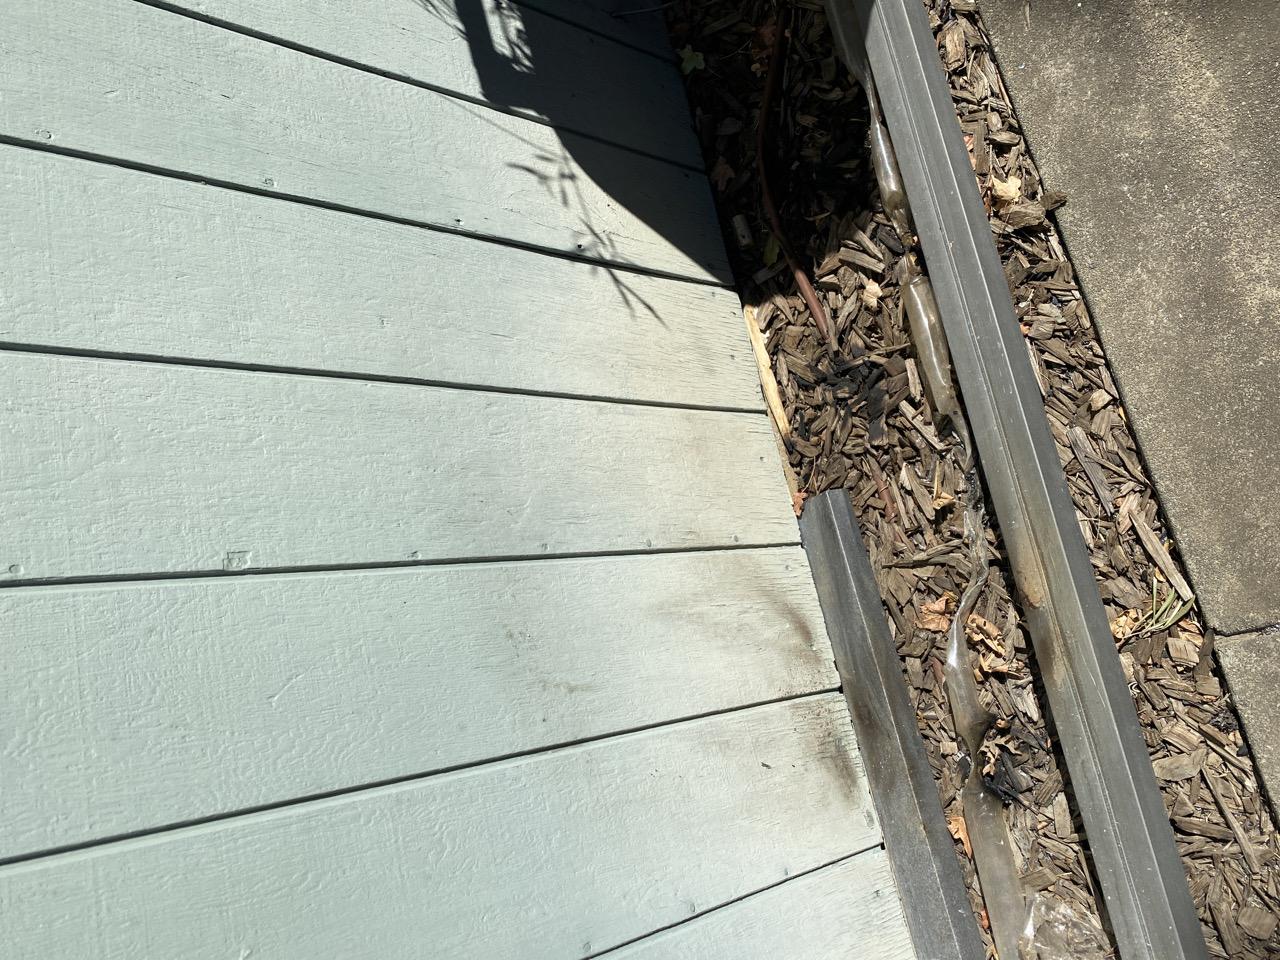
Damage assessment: affected